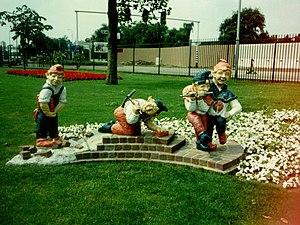
EftelingKaboutersParking